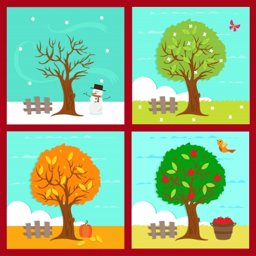
vector illustration of the season .